Jambudweep

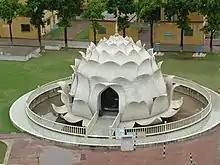

The premises has various Jain temples which includes Sumeru Parvat, Lotus Temple, Teen Murti Mandir, Meditation Temple, Badi Murti, Teen Lok Rachna and many other tourist attractions. The main temples in the Jambudweep complex includes: